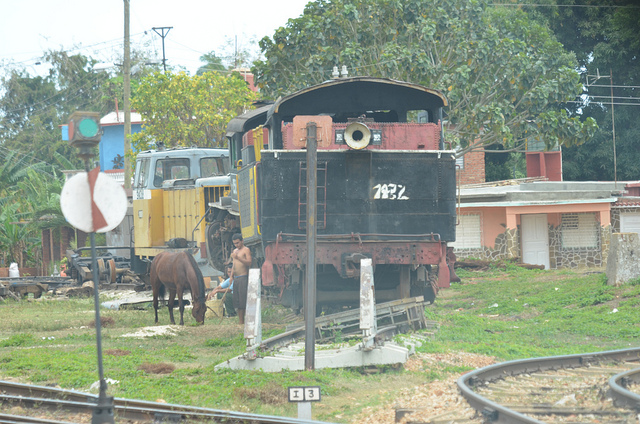
A train car sitting on the side of train tracks next to a hobo and a horse.

A MAN AND A HORSE STANDING BESIDE A TRAIN ON THE TRACKS.

The man standing beside a horse is next to an old train.

A man and a horse standing next to a train.